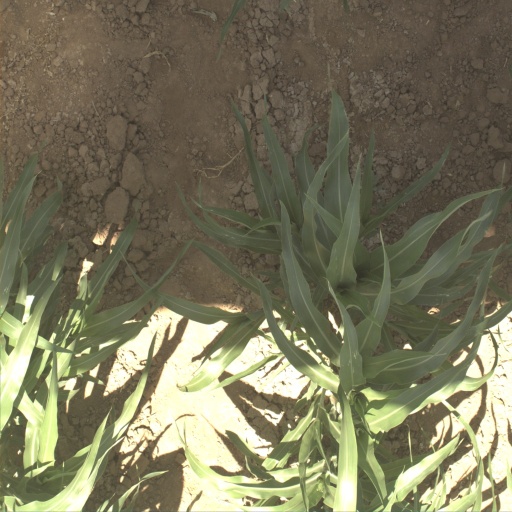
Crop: sorghum